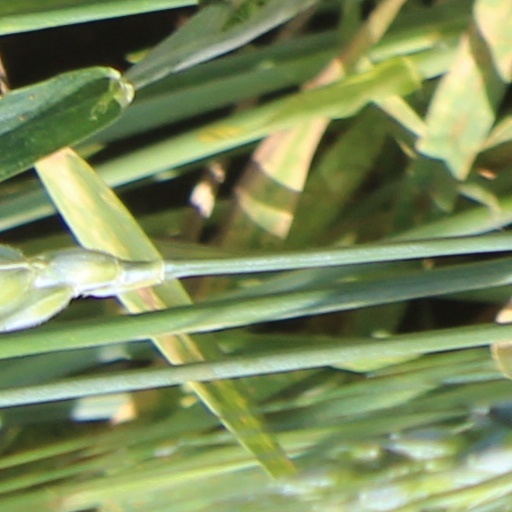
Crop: wheat